1990 IIHF Women's World Championship

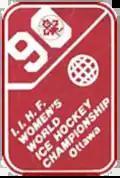

The 1990 IIHF Women's World Championships was an international women's ice hockey competition held at Civic Centre in Ottawa, Ontario, Canada (now renamed TD Place Arena) from March 19 to 25, in 1990. This was the first IIHF-sanctioned international tournament in women's ice hockey and is the only major international tournament in women's ice hockey to allow bodychecking. Full contact bodychecking was allowed with certain restrictions near the boards. The intermissions between periods were twenty minutes instead of fifteen. This has since been changed to the usual fifteen minutes.